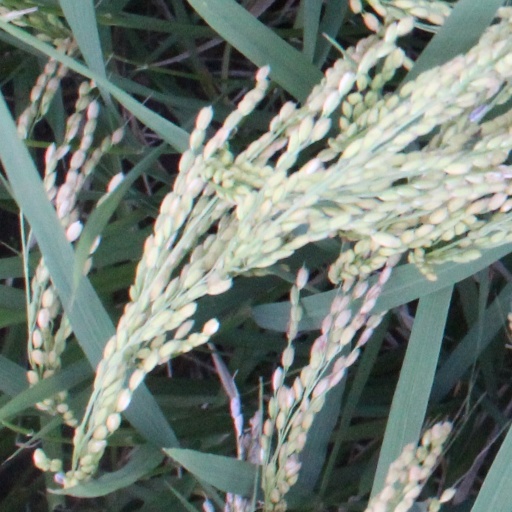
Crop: rice